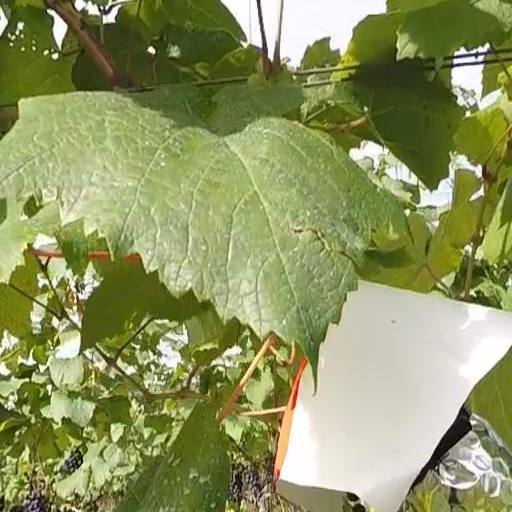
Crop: grape